FS Class E.321

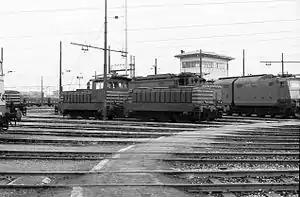

The Class E.321 was an Italian shunting locomotive built from 1959 to 1964. The similar Class E.322 used the same chassis and electric power plan but had no cabin, and was coupled with E.321 to give more output. Both classes were in service with the Ferrovie dello Stato from 1960 until 2002.